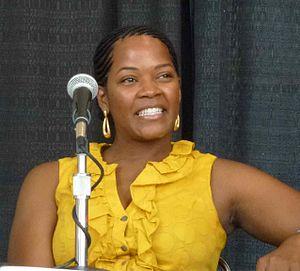
Carolyn Jones-Young, née le 29 juillet 1969 à Bay Springs, dans l'État du Mississippi, est une ancienne joueuse américaine de basket-ball. Elle évoluait au poste d'arrière.